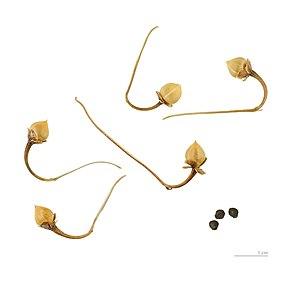
Le Liseron des champs est une plante herbacée vivace de la famille des Convolvulacées.